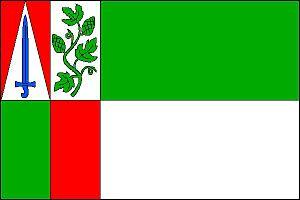
Liběšice est une commune du district de Louny, dans la région d'Ústí nad Labem, en Tchéquie. Sa population s'élevait à 758 habitants en 2018.